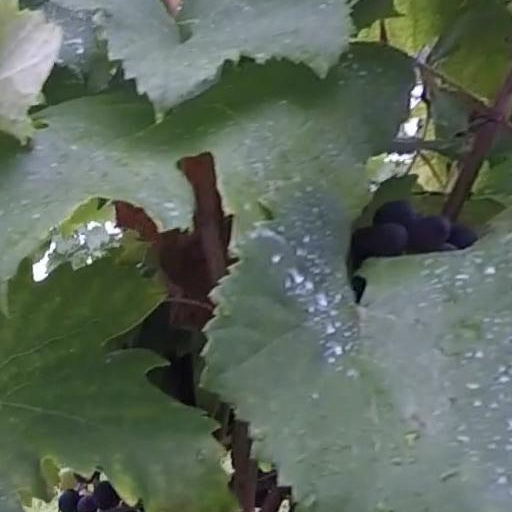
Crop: grape